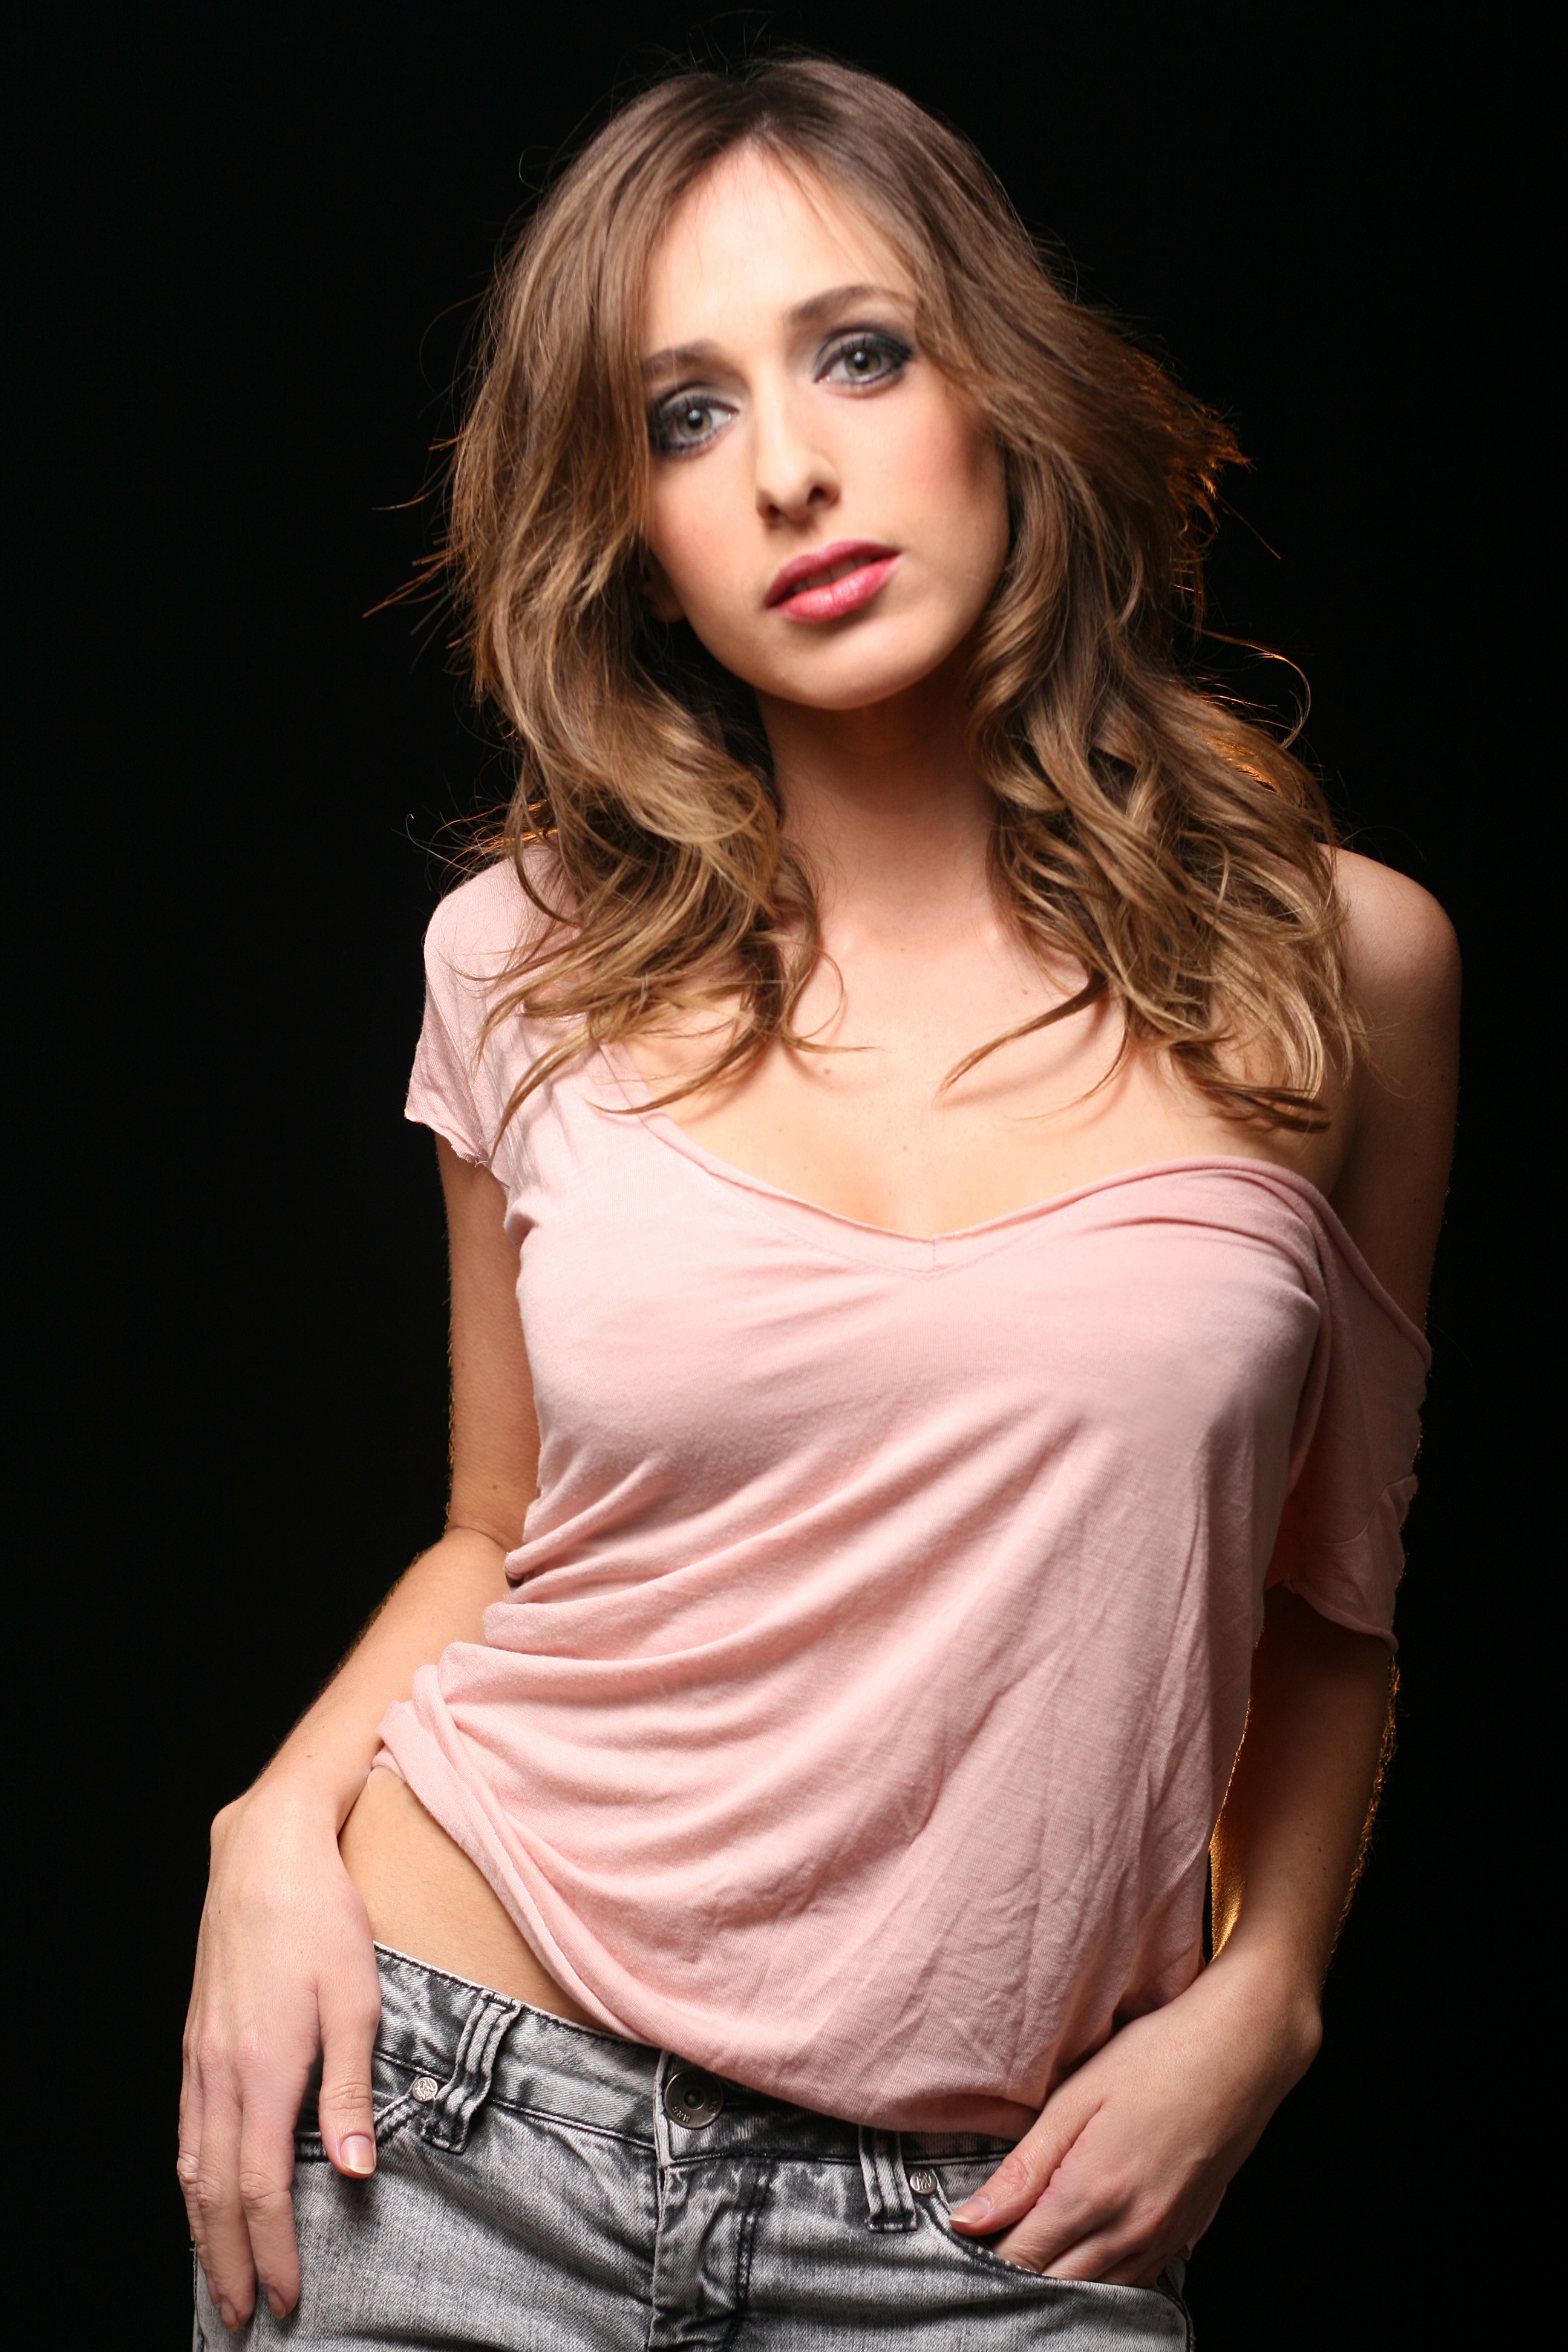
hair, photography, female, singer, portrait, model, fashion, hairstyle, chile, long hair, human body, black hair, women, beauty, attractive, actress, abdomen, photo shoot, brown hair, portrait photography, art model, supermodel, andrea velasco